Vrijhoef en Kalverbroek

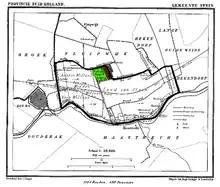
Municipality of Stein in 1868; highlighted: Vrijhoef (green) and Kalverbroek (red).

Vrijhoef en Kalverbroek is a former "heerlijkheid" (manor) and municipality in the Dutch province of South Holland. It was located about 3 km east of the city of Gouda, in the current municipality of Reeuwijk. The area of the former municipality is now almost completely covered by the lakes of the Reeuwijksche Plassen.